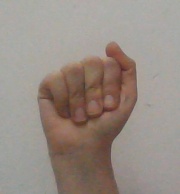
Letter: saad